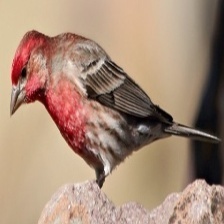
Species: HOUSE FINCH
Scientific name: HAEMORHOUS MEXICANUS
ImageNet parent category: house_finch